Japanese destroyers of World War II

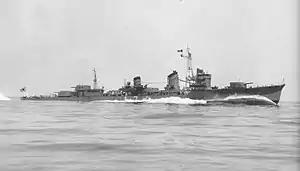
Kagerō class (陽炎型駆逐艦)

The eighteen-ship (陽炎, "Heat Haze") was commissioned between November 1939 and July 1941. In 1937, Japan withdrew from the London Naval Treaty and the "Kagerō"s were designed free of these restrictions, utilising experience drawn from previous classes.